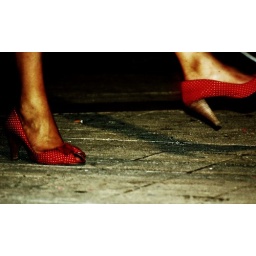
walking in red shoes